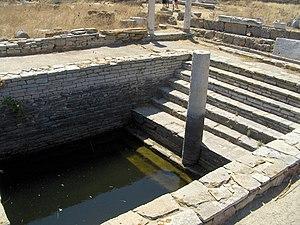
Une fontaine est une construction, généralement accompagnée d'un bassin, de laquelle jaillit de l'eau. Une fontaine peut être naturelle, c'est-à-dire alimentée par une source ou faire partie d'un réseau de distribution d'eau, un réseau d’aqueducs, ou un réseau alimenté par des pompes. La fontainerie classique distingue les fontaines des jets d'eau, nappes d'eau et cascades.